BMW 5 Series

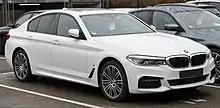
G30 front

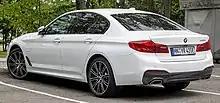
G30 rear

The E60/E61 is the fifth generation of the 5 Series, which was sold from 2003 to 2010. The body styles of the range are: